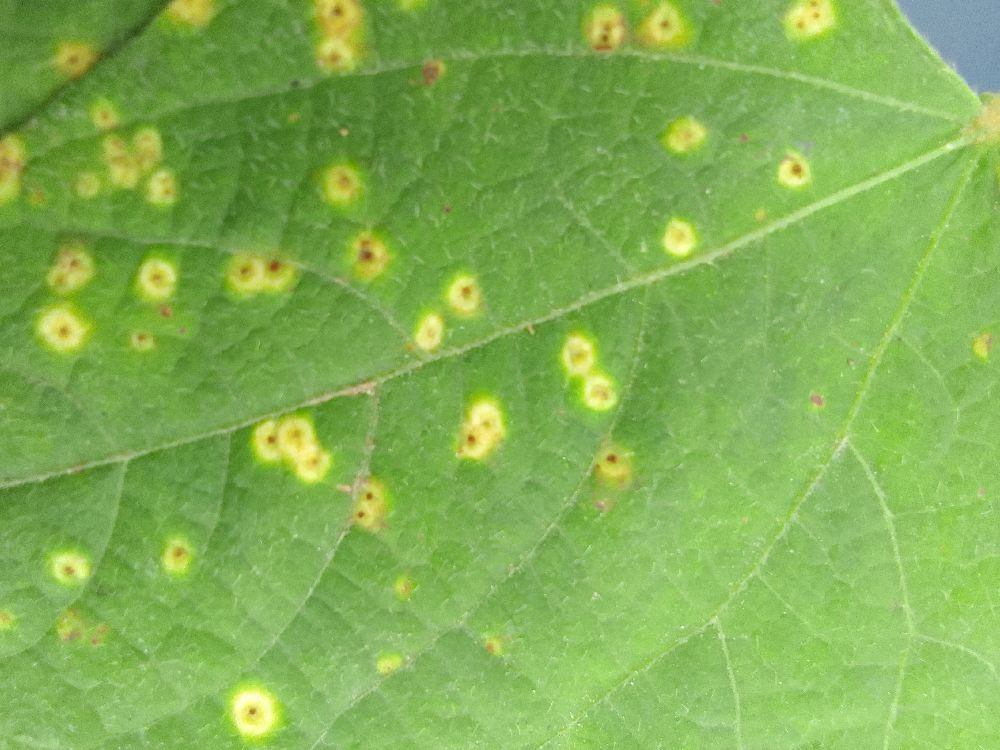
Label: rust